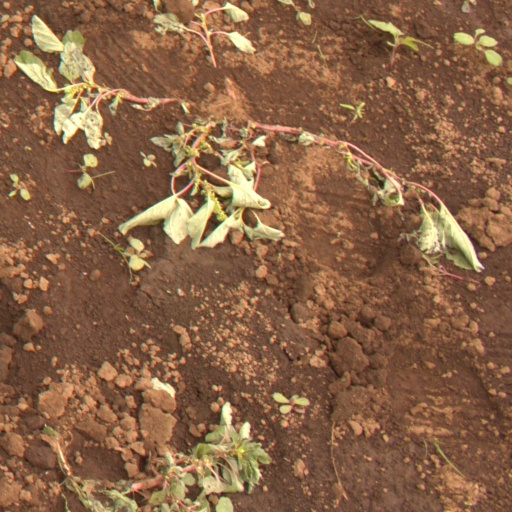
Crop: soybean